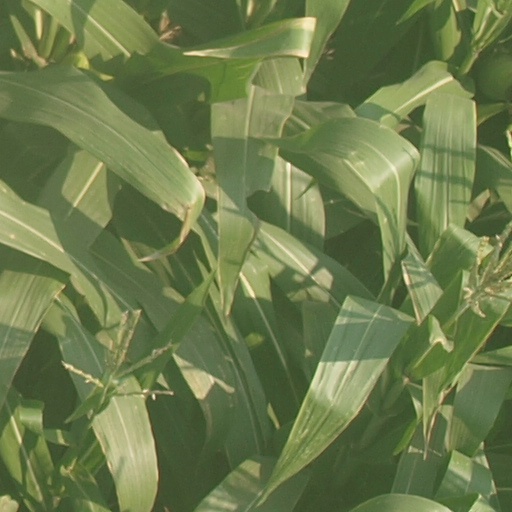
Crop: maize; corn